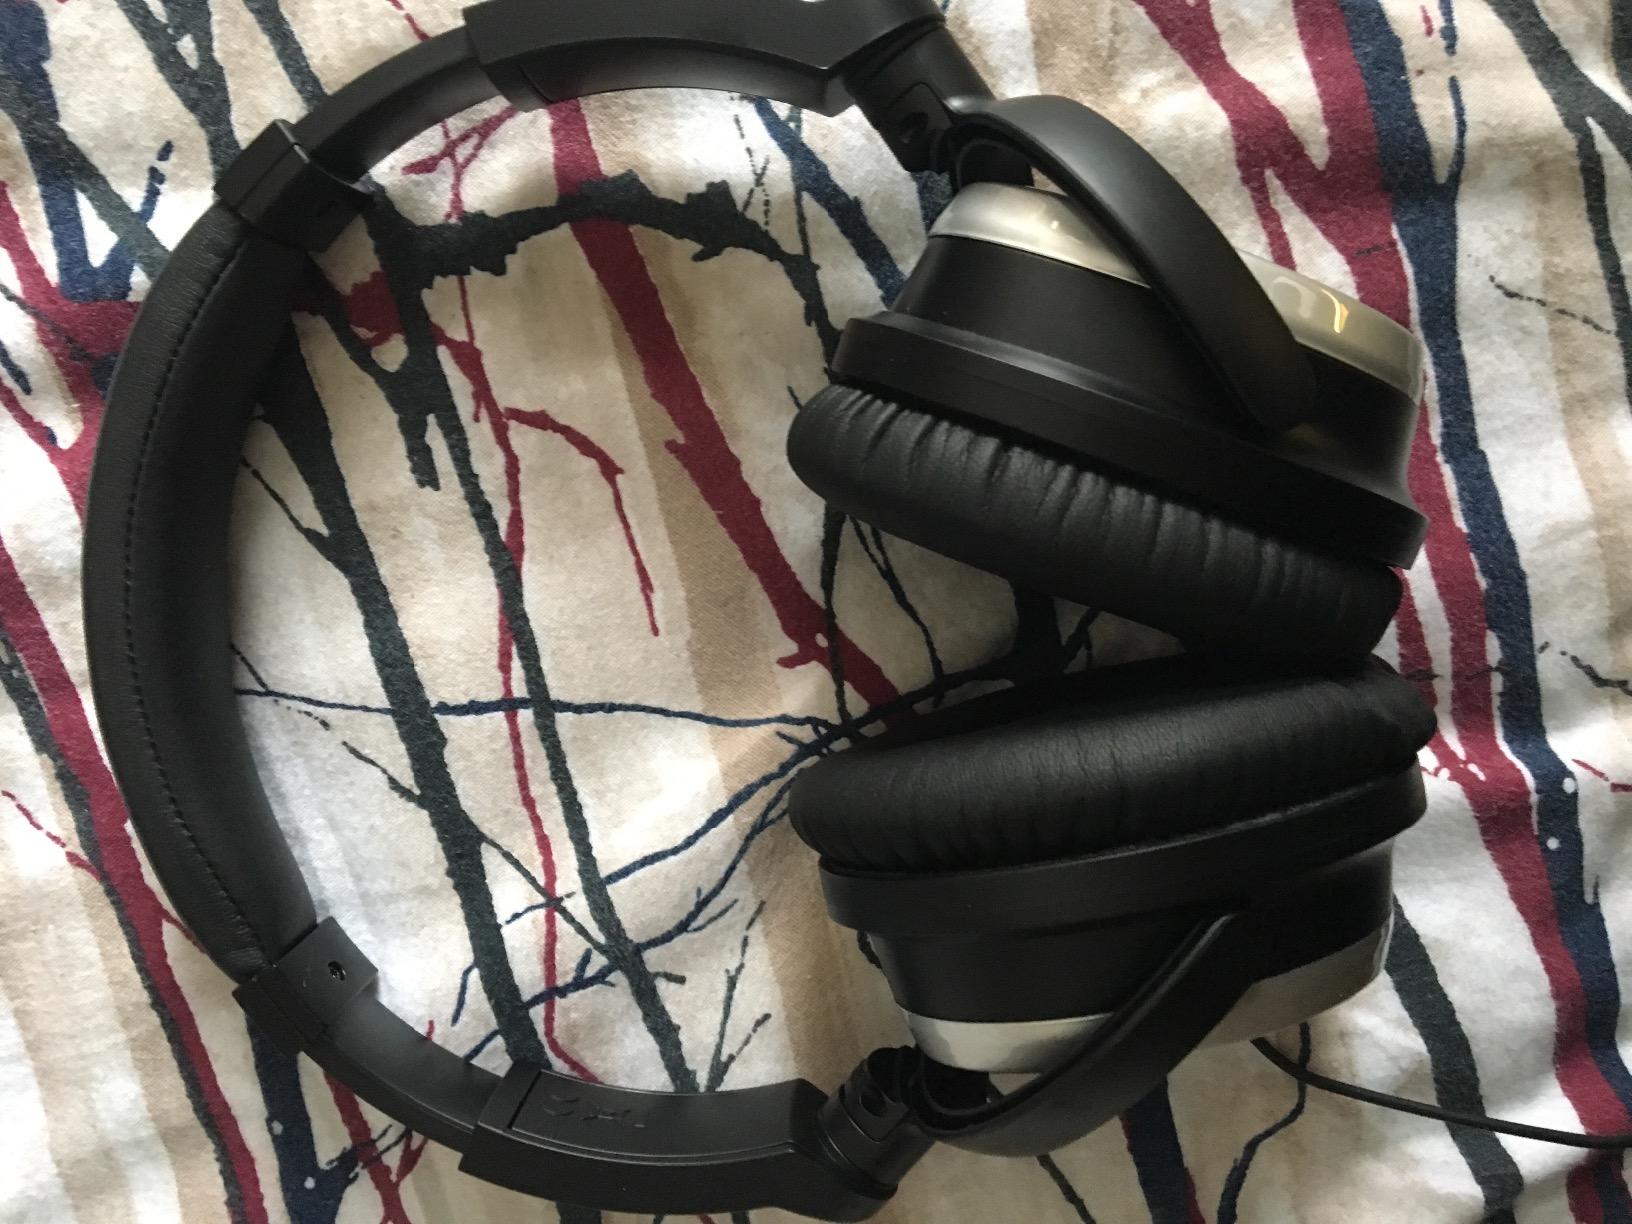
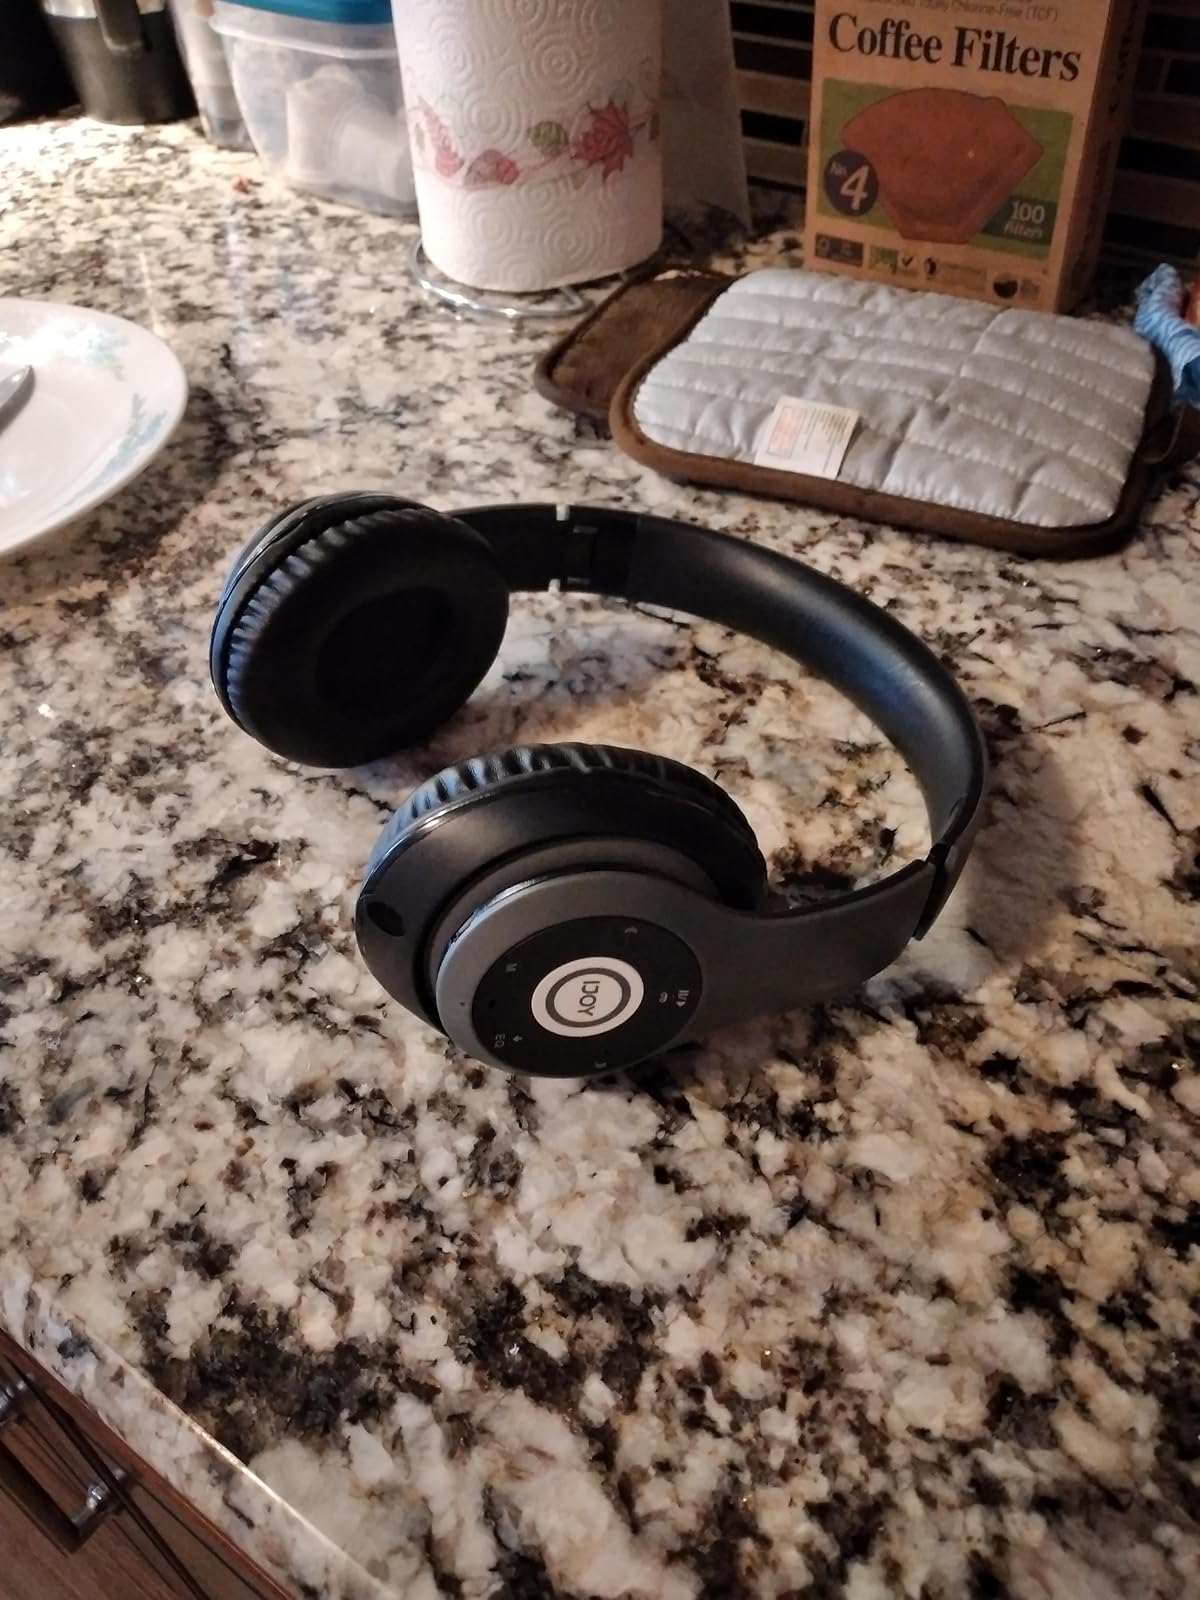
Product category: headphones
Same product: no